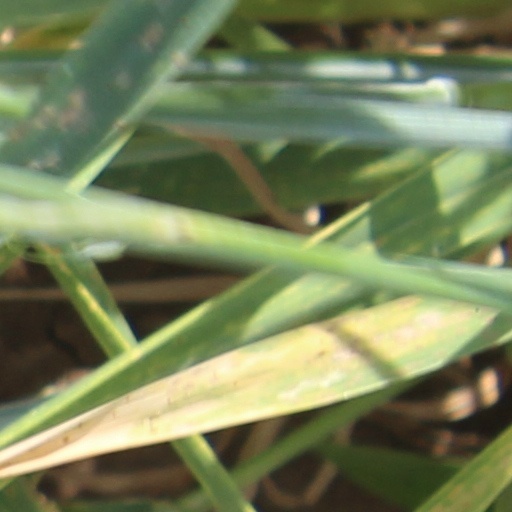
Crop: wheat